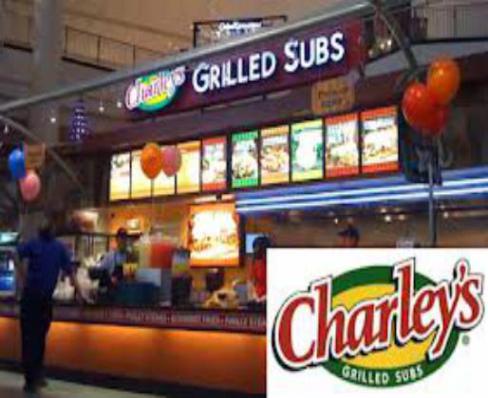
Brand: charley's grilled subs
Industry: Food